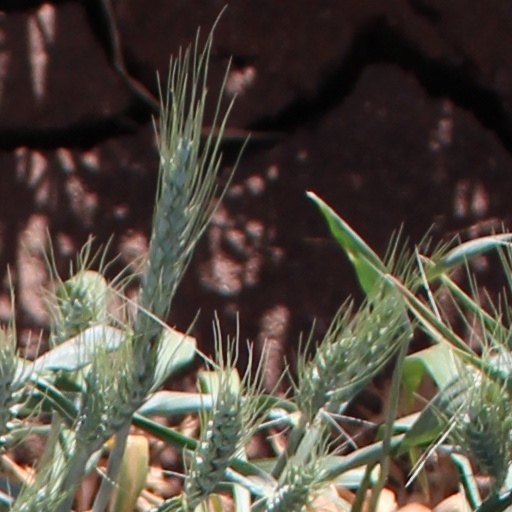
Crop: wheat